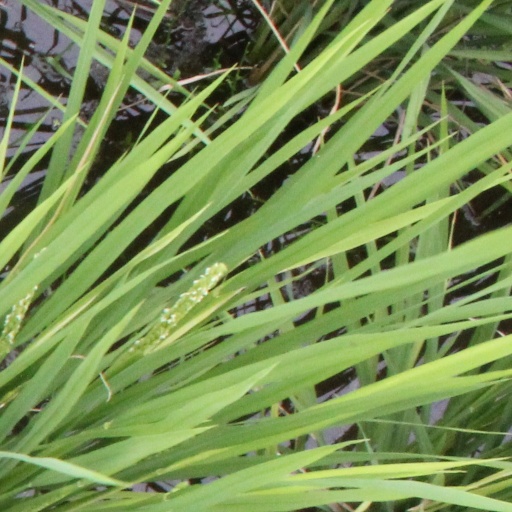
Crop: rice